Jean Robertson (actress)

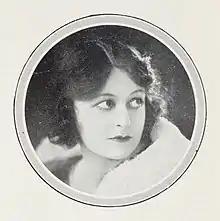
Robertson in 1925

Robertson was born on 16 February 1893 and grew up in Adelaide, South Australia. She performed with the Adelaide Repertory Theatre, before moving to Melbourne in 1914 to begin her professional career with the Julius Knight Company. She also appeared with the George Willoughby Co. and J. C. Williamson Ltd.